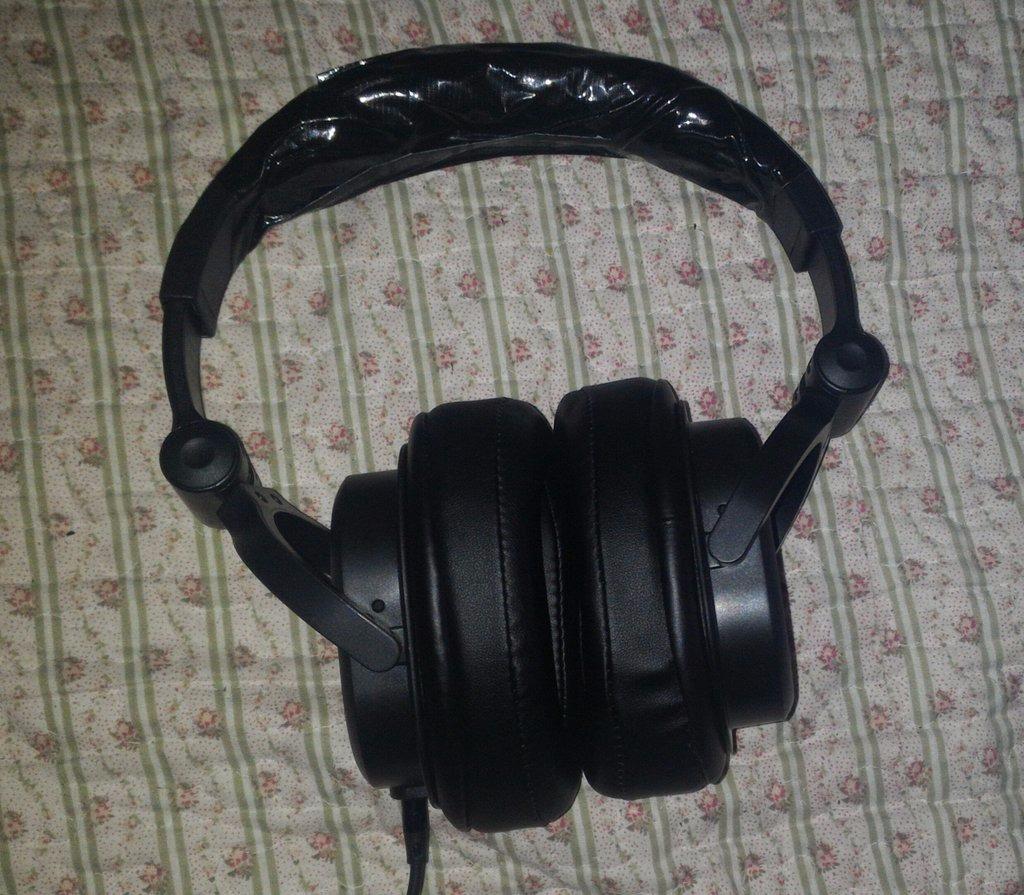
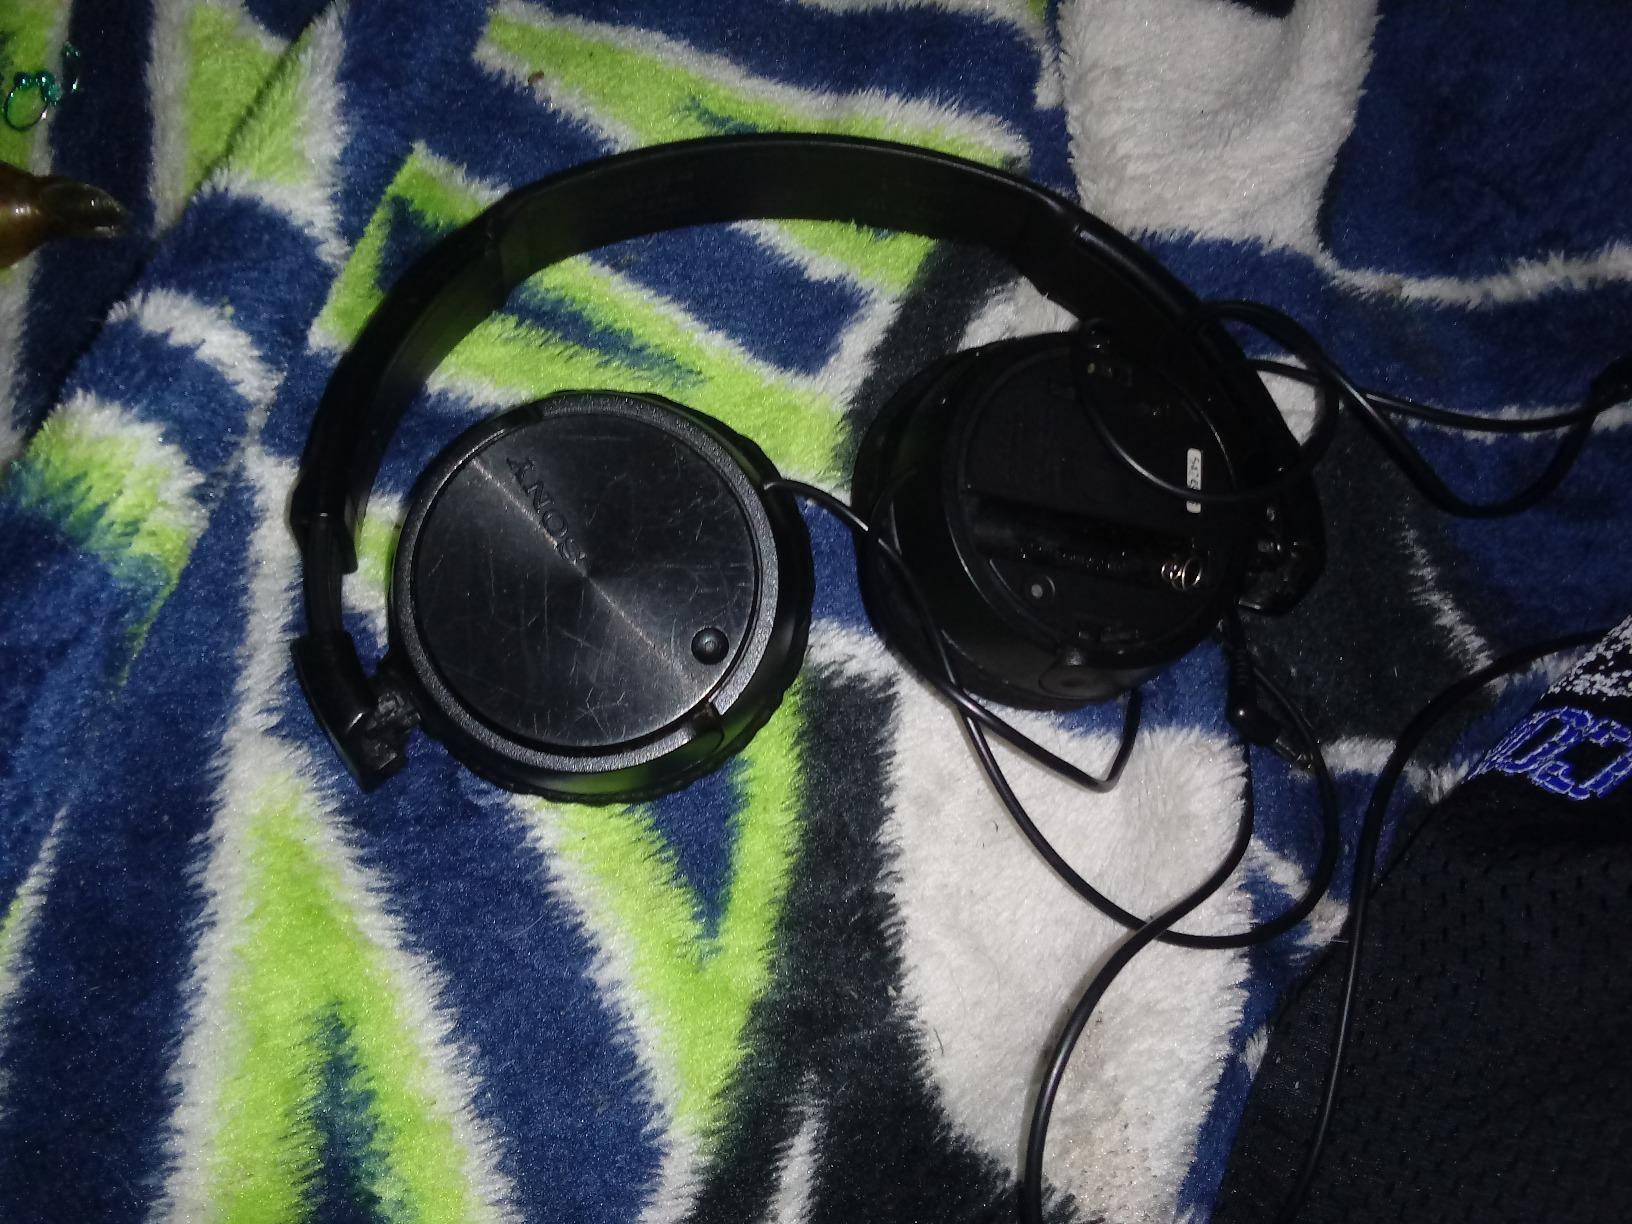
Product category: headphones
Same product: no